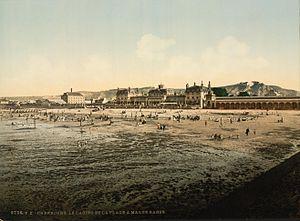
le casino et la plage à marée basse, Cherbourg, France
Le casino de Cherbourg est un casino situé à Cherbourg, dans le département de la Manche en Normandie. Il appartient au groupe Cogit. Il dispose en plus des salles de jeux d'un restaurant, d'un bar, d'une discothèque et d'une salle de réception.